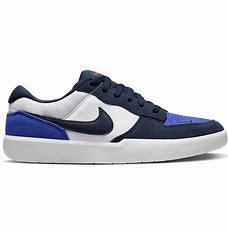
Brand: Nike
Model: SB Force 58